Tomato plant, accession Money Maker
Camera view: bottom (45 deg); turntable rotation: 240 degrees
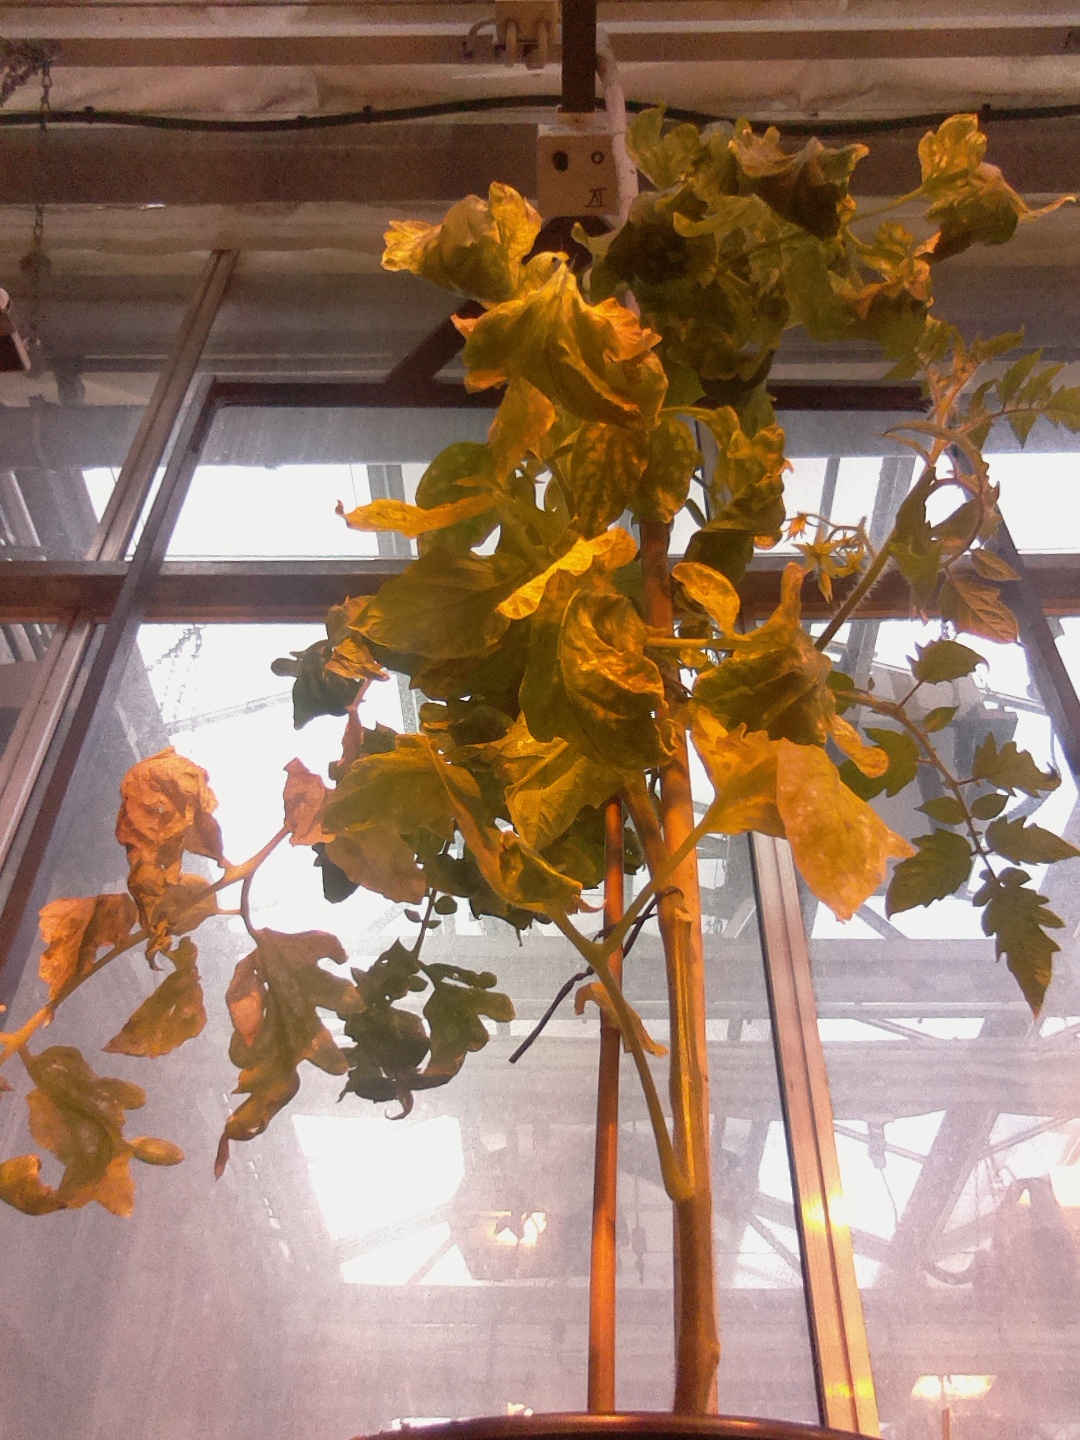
BBCH growth stage 78: 80% -90% of final fruit size